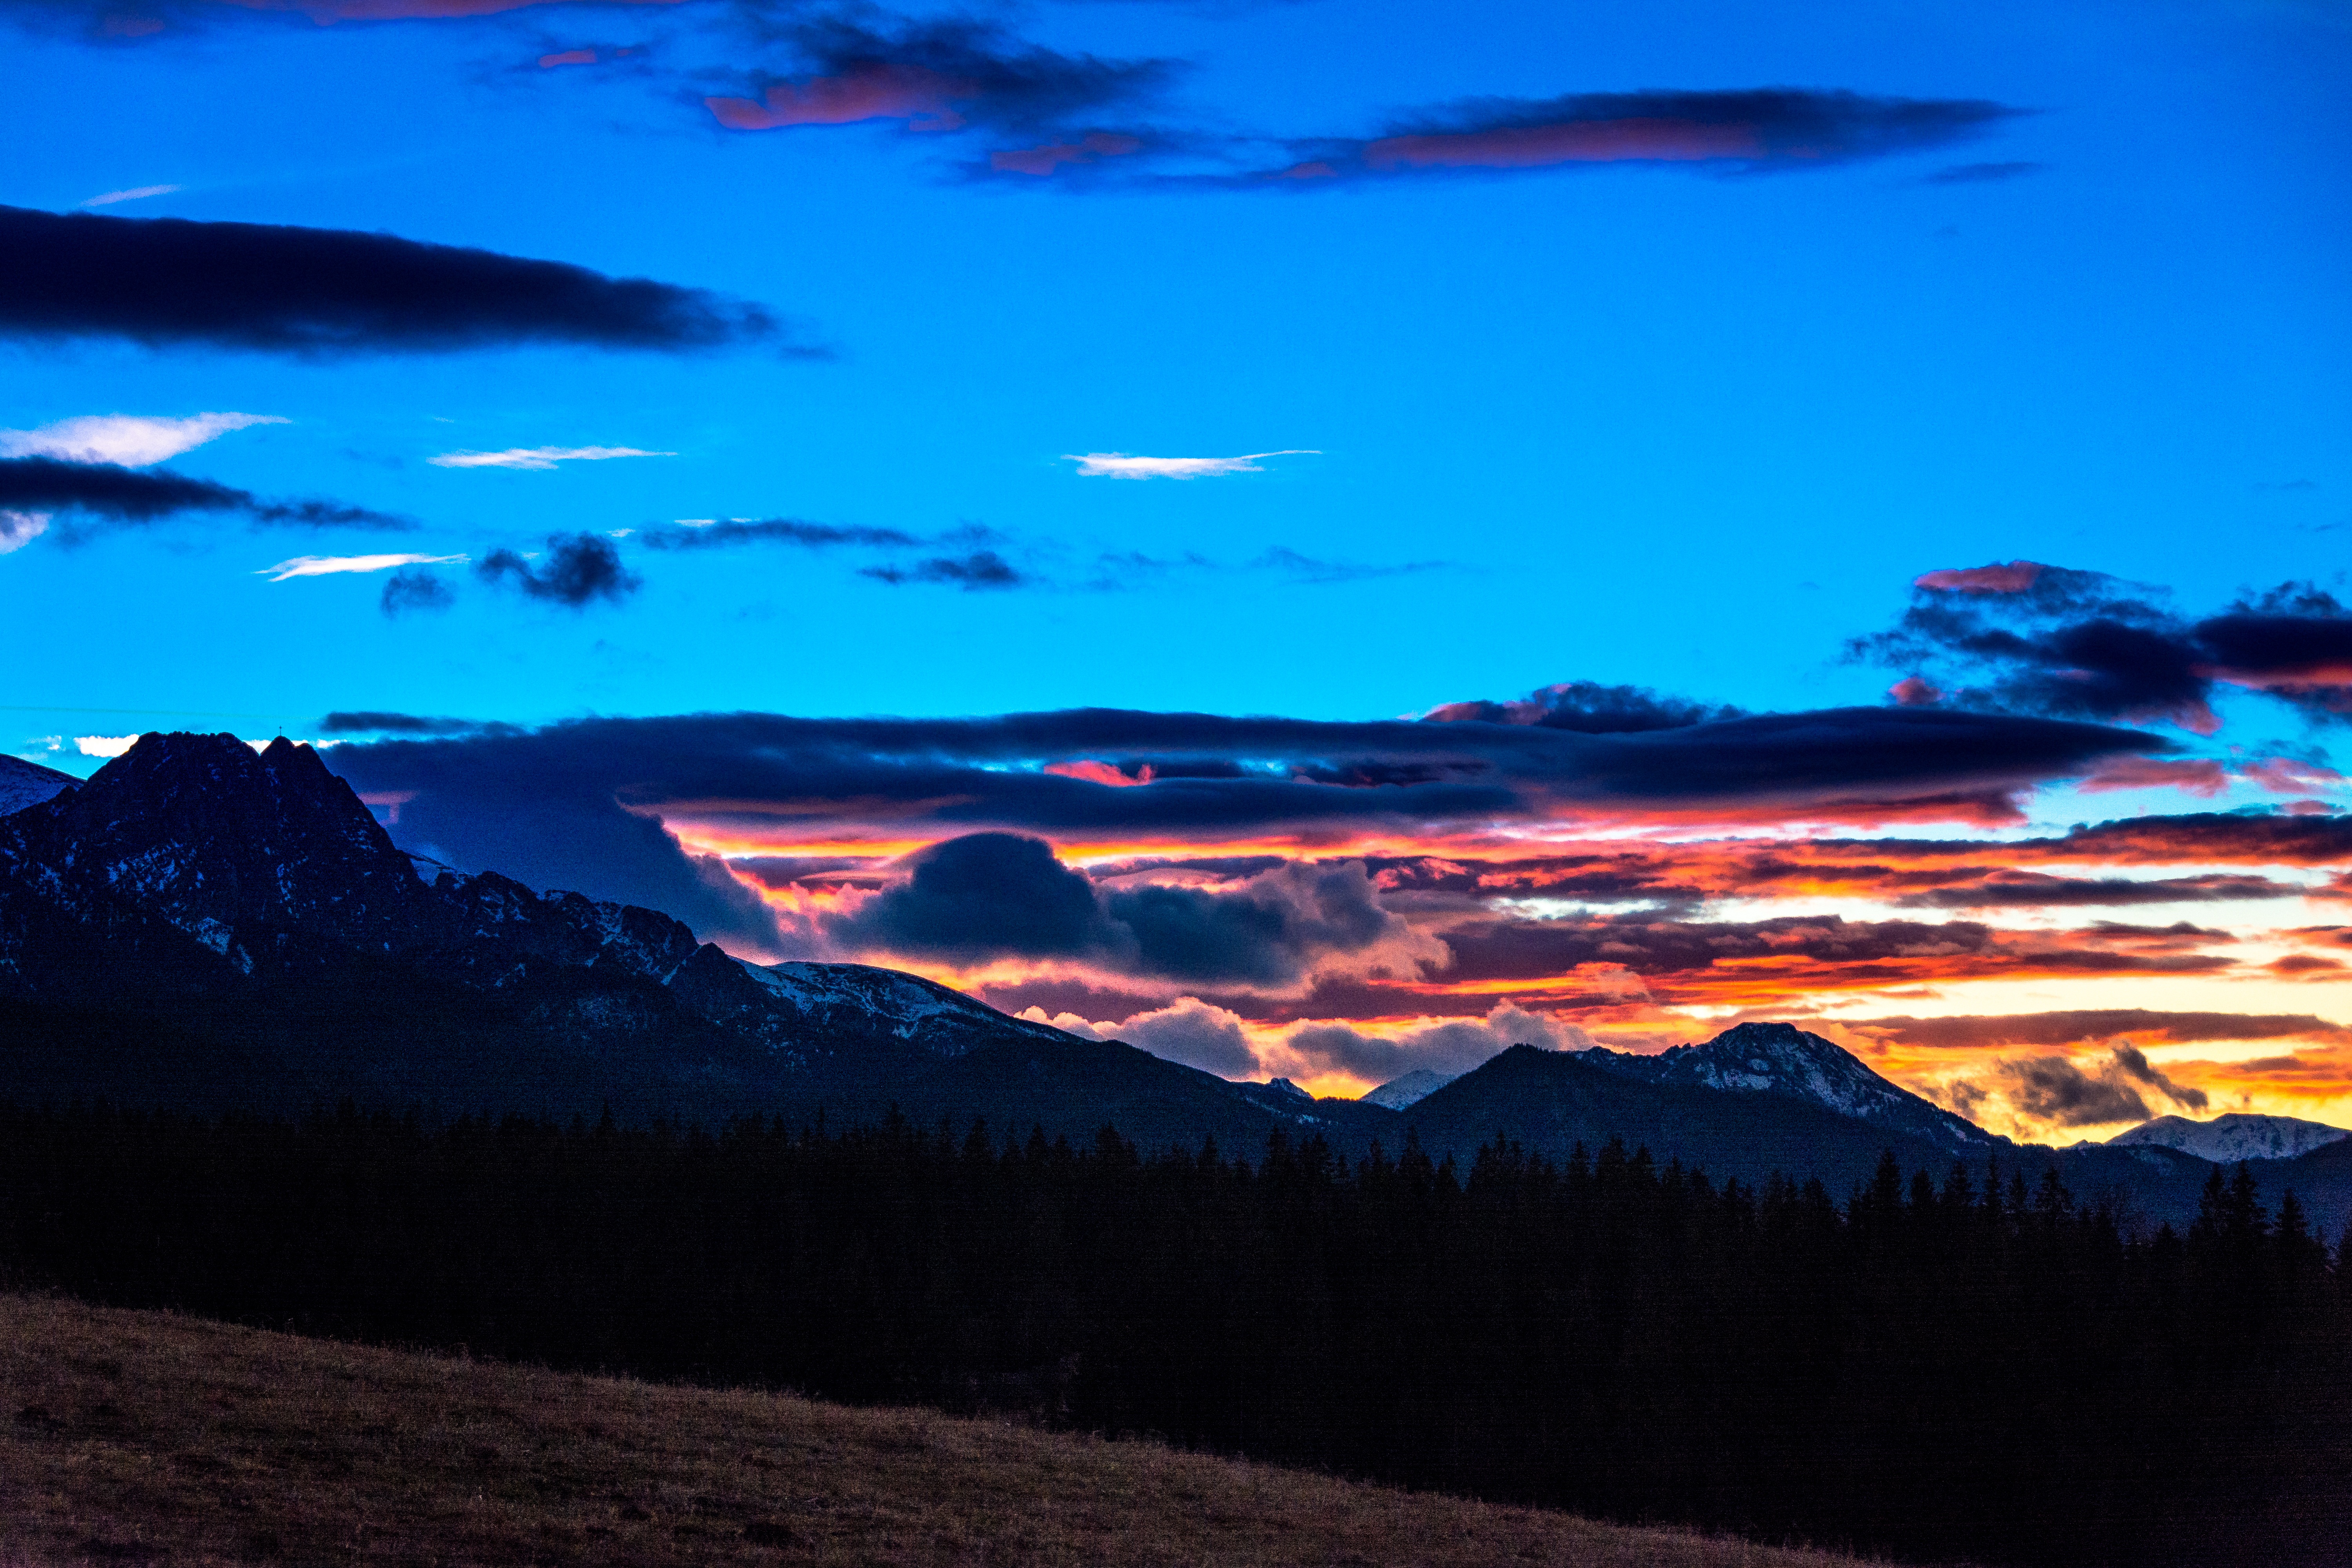
landscape, nature, horizon, mountain, cloud, sky, sunrise, sunset, morning, hill, dawn, mountain range, dusk, evening, tourism, top view, clouds, mountains, poland, plateau, top, tatry, podhale, polish tatras, hiking trails, snow capped mountains, the high tatras, tourist guide, large view, mountainous landforms